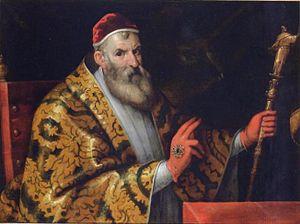
Filippo Bellini est un peintre italien.